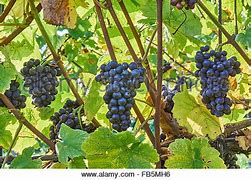
Label: Grapes